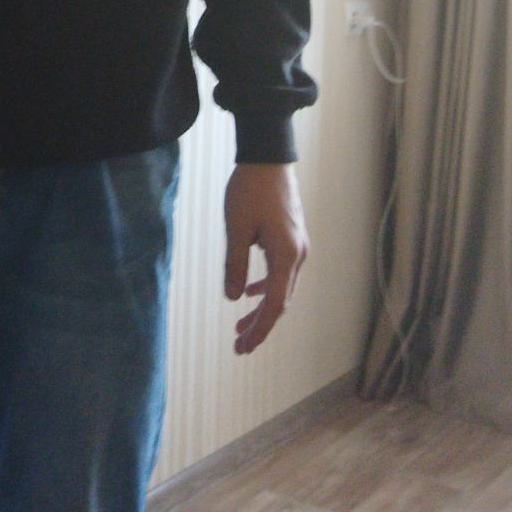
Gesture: no_gesture